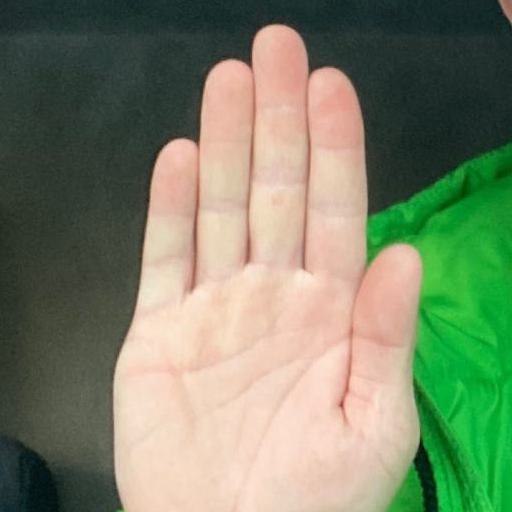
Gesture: stop